Ottoman Bank Archives and Research Centre

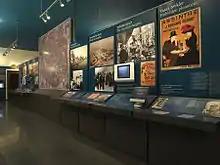
"Prelude to the 1908 Revolution: The Ottomans in Paris", 2008

"Glimpses from the Past", 1997